Ammu (2022 film)

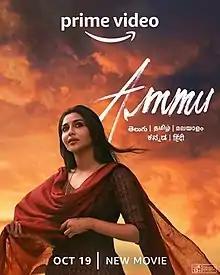
Official release poster

Ammu is a 2022 Indian Telugu-language drama thriller film written and directed by Charukesh Sekar and produced by Stone Bench Films. The film features Aishwarya Lekshmi, Naveen Chandra, and Bobby Simha in primary roles and premiered on Amazon Prime Video on 19 October 2022.